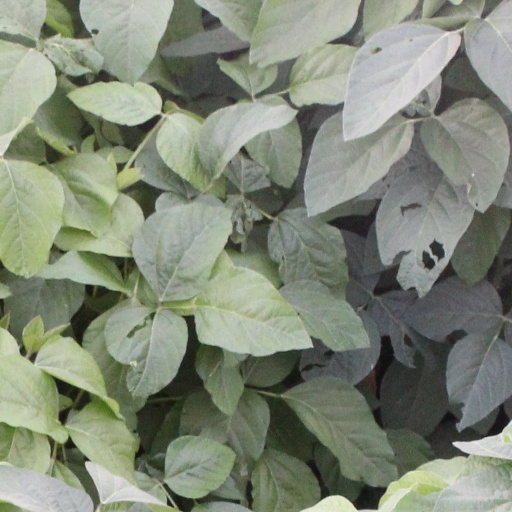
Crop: soybean